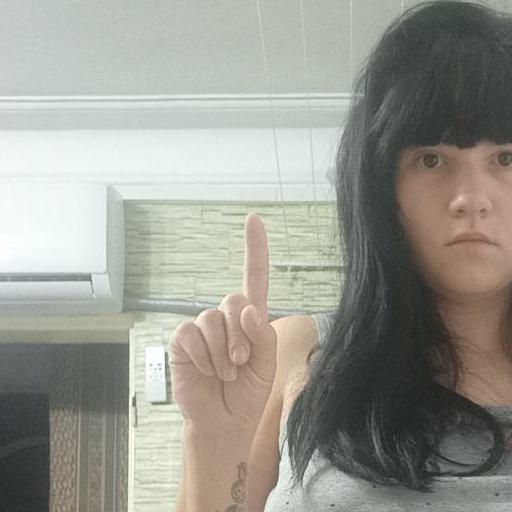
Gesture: one